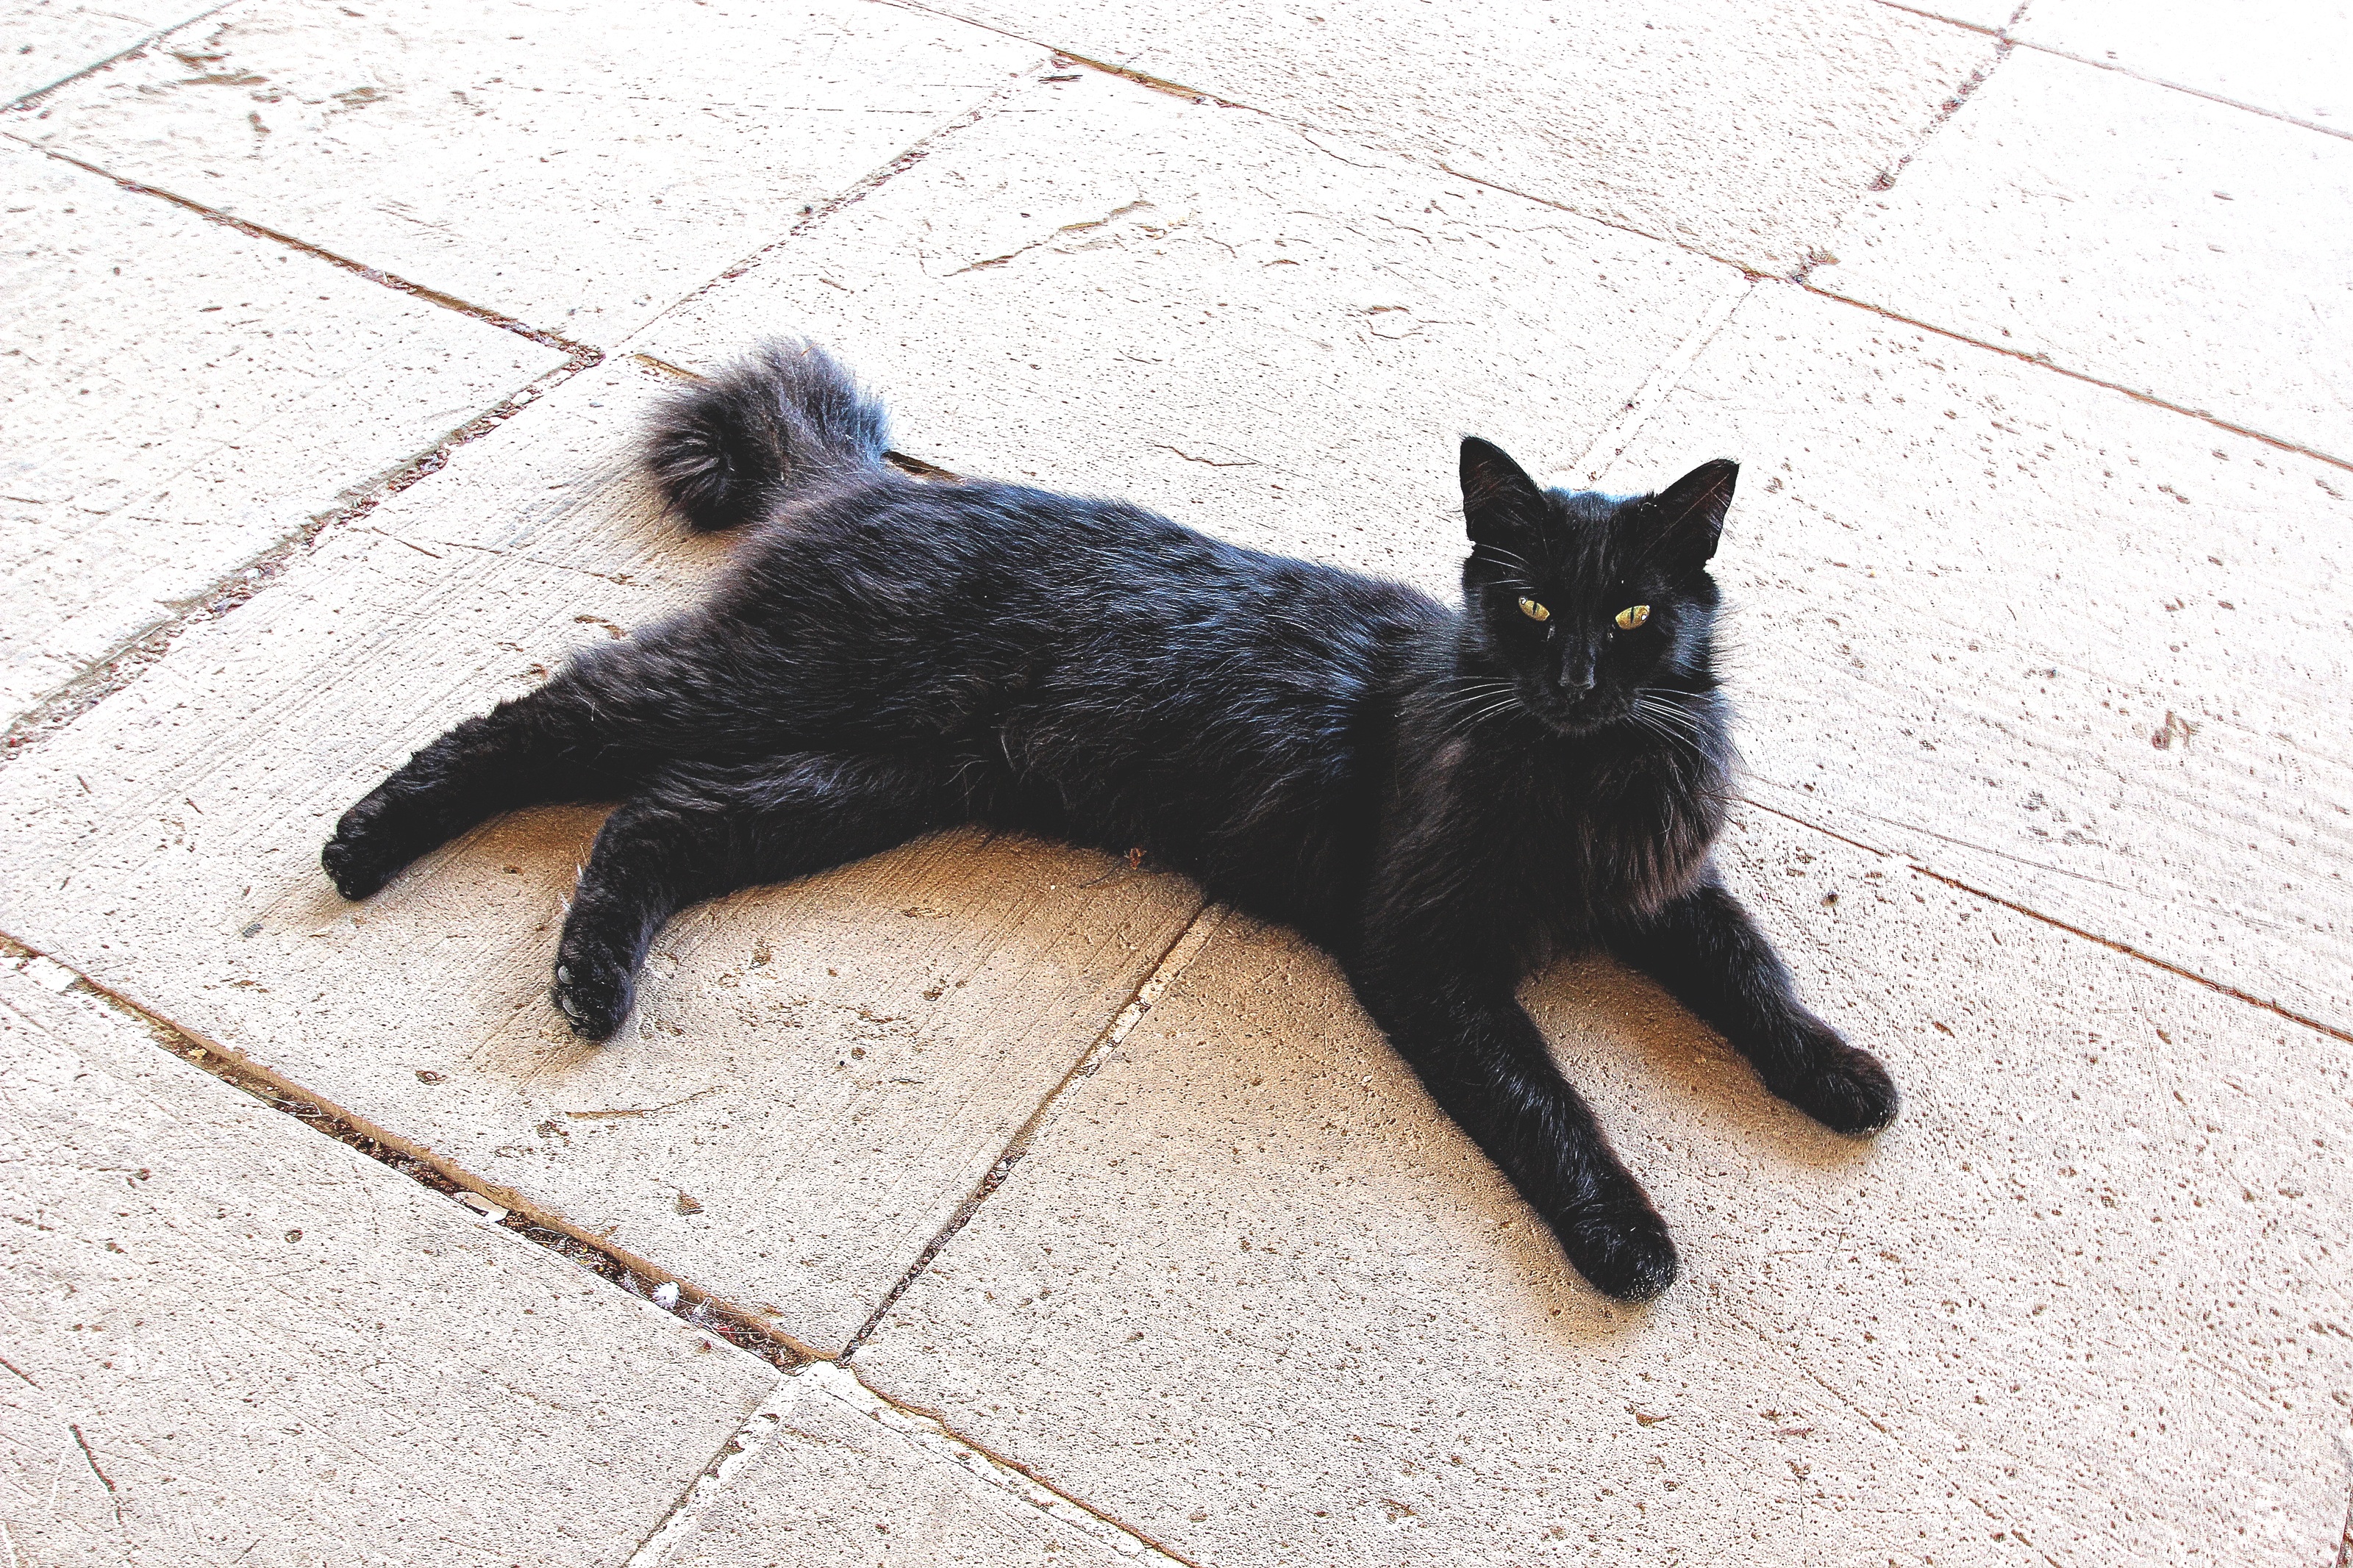
animal, pet, kitten, cat, mammal, black cat, black, whiskers, adidas, vertebrate, mieze, animal world, domestic cat, animal portrait, small to medium sized cats, cat like mammal